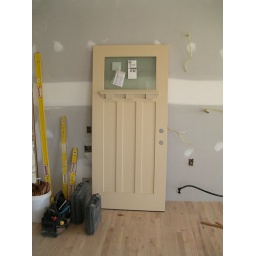
The front door is sitting in our kitchen right now.